Arlington Baptist University

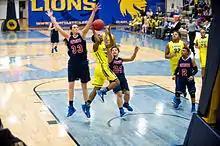
The Arlington Baptist women's basketball team in action against the Texas A&M–Commerce Lions in 2015

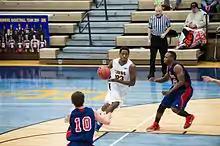
The Patriots men's basketball team in action against Texas A&M–Commerce in 2015

The university participates as a member of the National Christian College Athletic Association, Southwest Region, Division II, and is a member of the Association of Christian College Athletics. The college fields intercollegiate teams, known as the Patriots, in baseball (men's), basketball (men's and women's), volleyball (women's), soccer (men's and women's), golf (men's and women's), and softball (women's).